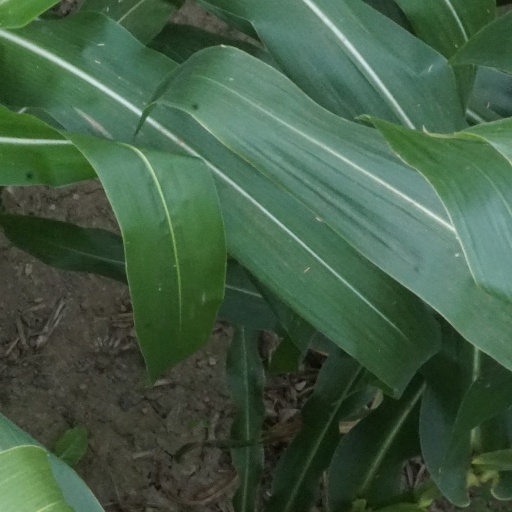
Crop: maize; corn